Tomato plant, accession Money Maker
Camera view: horizontal (90 deg, fisheye); turntable rotation: 90 degrees
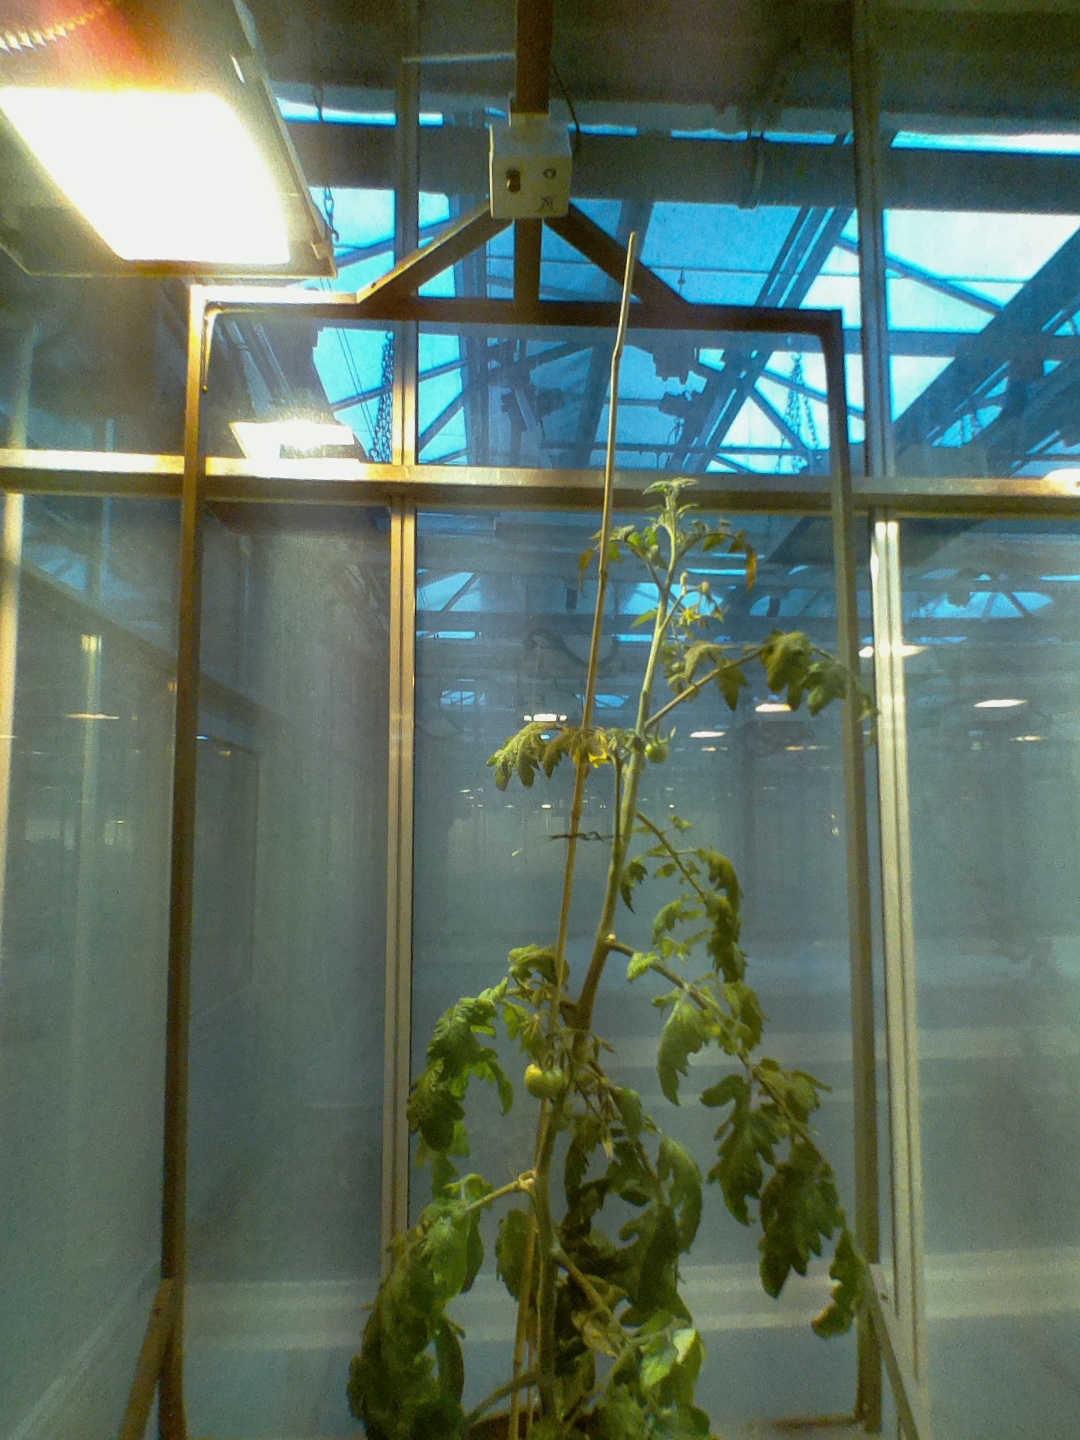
BBCH growth stage 73: 30%-40% of final fruit size